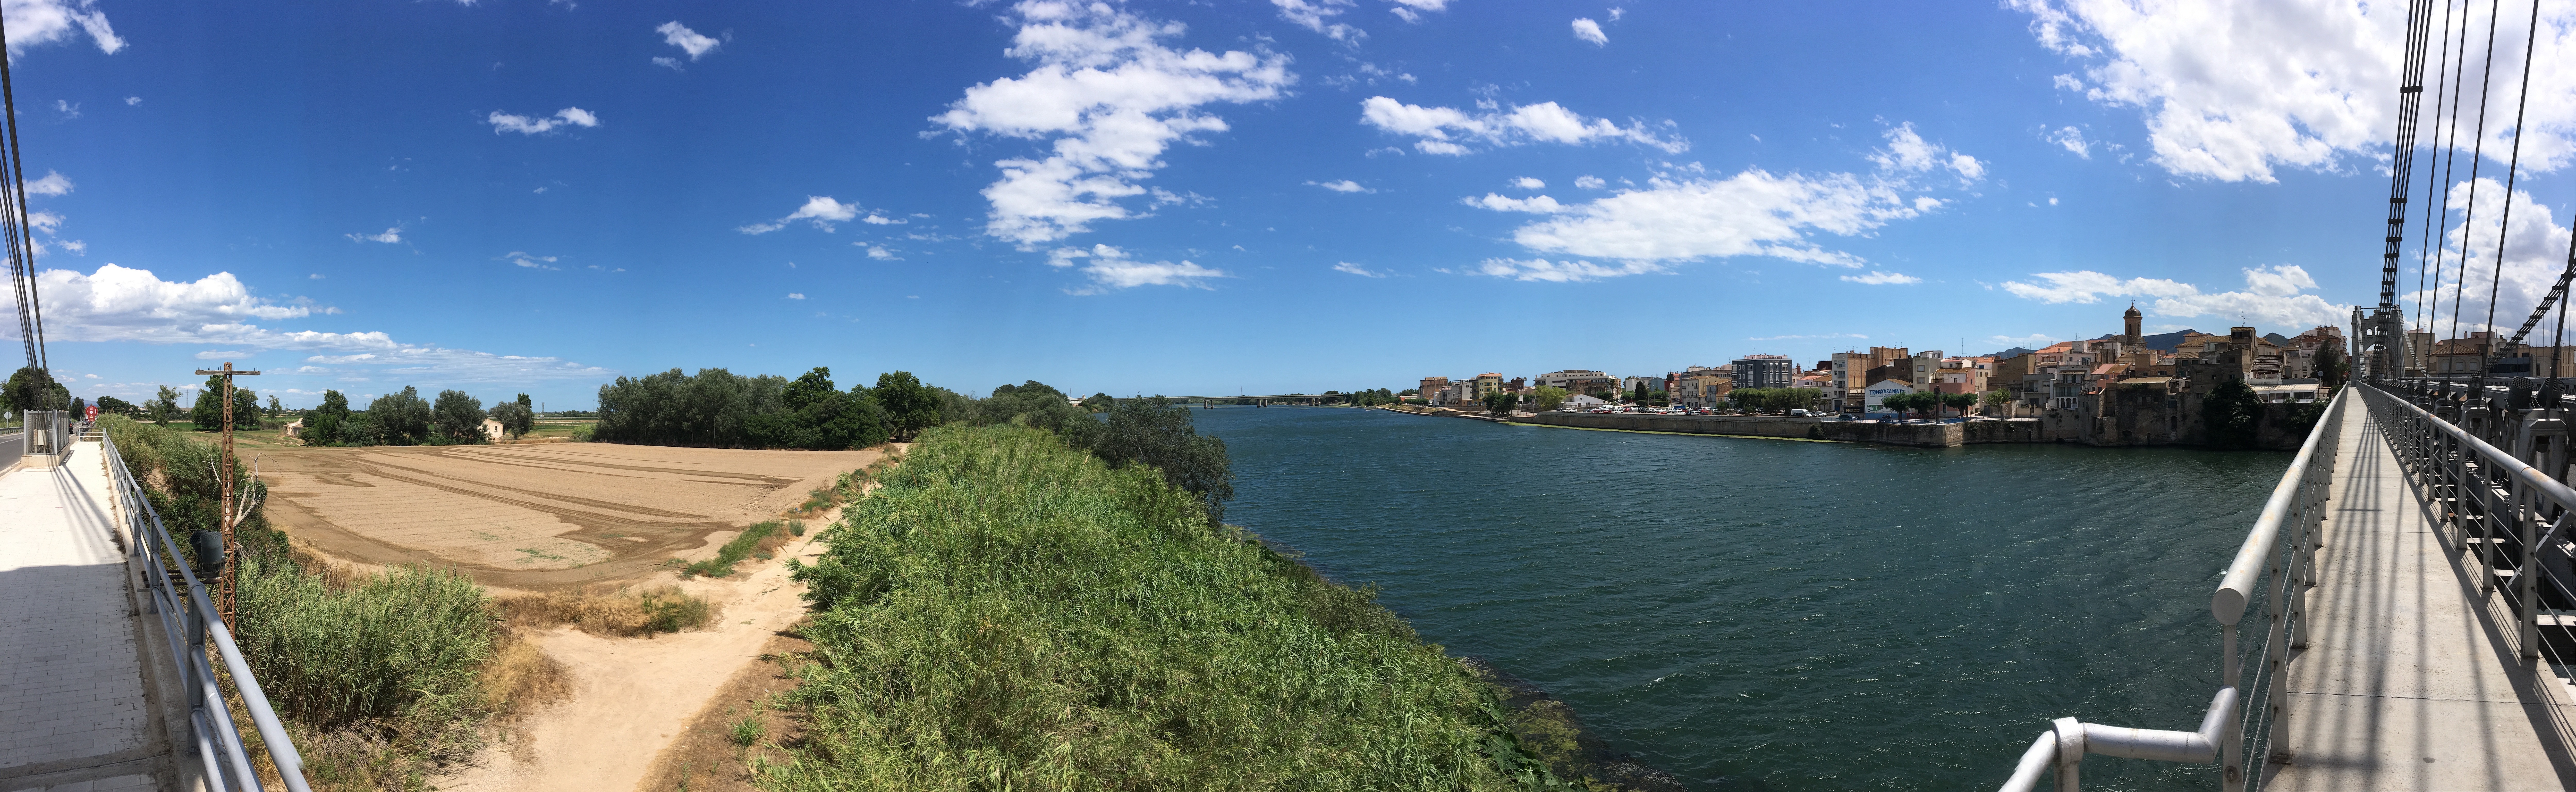
panorama, Amposta, river, bridge, cloud, sky, water, plant, water resources, azure, natural landscape, coastal and oceanic landforms, watercourse, bank, lake, tree, horizon, cumulus, landscape, waterway, city, hill, calm, grass, reservoir, ocean, coast, spring, channel, headland, bay, reflection, tourism, grassland, rock, shrub, lake district, vacation, inlet, loch, tropics, sea, mountain, dirt road, road, cape, levee, sound